United States propaganda comics

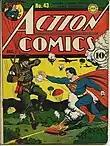
Cover of "Action Comics" 43

Timely Comics and National Allied Publications became involved in the U.S. war effort during World War II. In propagating the collaborative wartime message of WWII, many superheroes entered the world war II. In exemplification, National Allied Publications, a predecessor to DC Comics, in 1938, introduced Superman in "Action Comics" #1 and by early 1941; Superman was fighting a Nazi paratrooper in the air. Through the creation and publication of comics, it illustrated the necessity to target the enemies' vulnerabilities in character and reputation. Timely Comics, later to become Marvel Comics, created Captain America and he entered World War II in early 1941: "Captain America dramatically leaped into action on the cover, delivering a knockout punch to Adolf Hitler's jaw." The co-creator of Captain America, Joe Simon, commented on the accessibility of enemy characters and leadership in ridiculing and undermining their position and justifying U.S. involvement in World War II, stating, "Captain America was the first major comic book hero to take a political stand. ... Hitler was a marvelous foil; a ranting maniac."